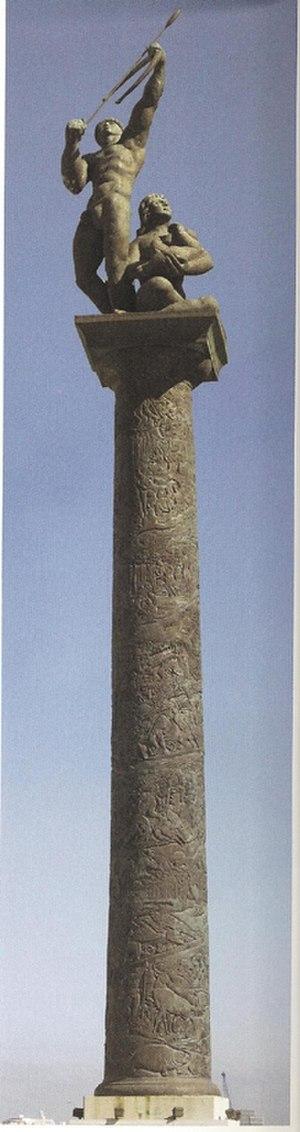
Manuel Carbonell est un sculpteur d'origine cubaine, naturalisé américain. Il appartient, comme Wifredo Lam et Agustín Cárdenas, à la génération d'artistes cubains ayant reçu une reconnaissance internationale après des études à la Escuela Nacional de Bellas Artes "San Alejandro". L'œuvre à la fois dépouillée, moderne, poétique et sensuelle de Manuel Carbonell lui ont valu de remporter de nombreux prix.